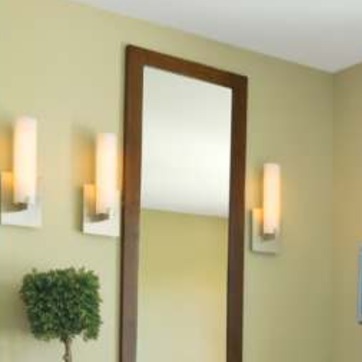
Material: mirror